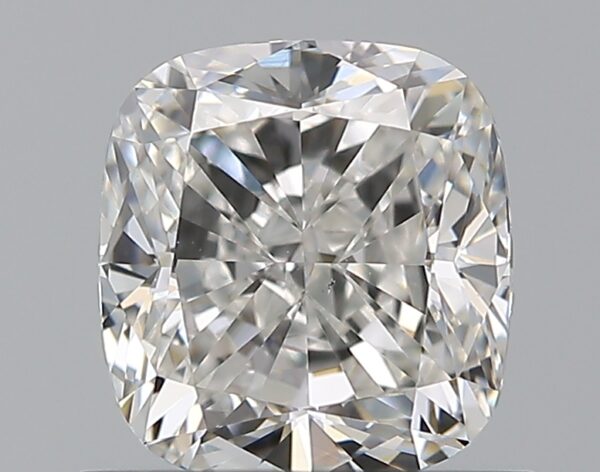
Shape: cushion
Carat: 0.9
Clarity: VS1
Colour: F
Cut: EX
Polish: EX
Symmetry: VG
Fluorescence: N
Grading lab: GIA
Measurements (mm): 5.62 x 5.26 x 3.58